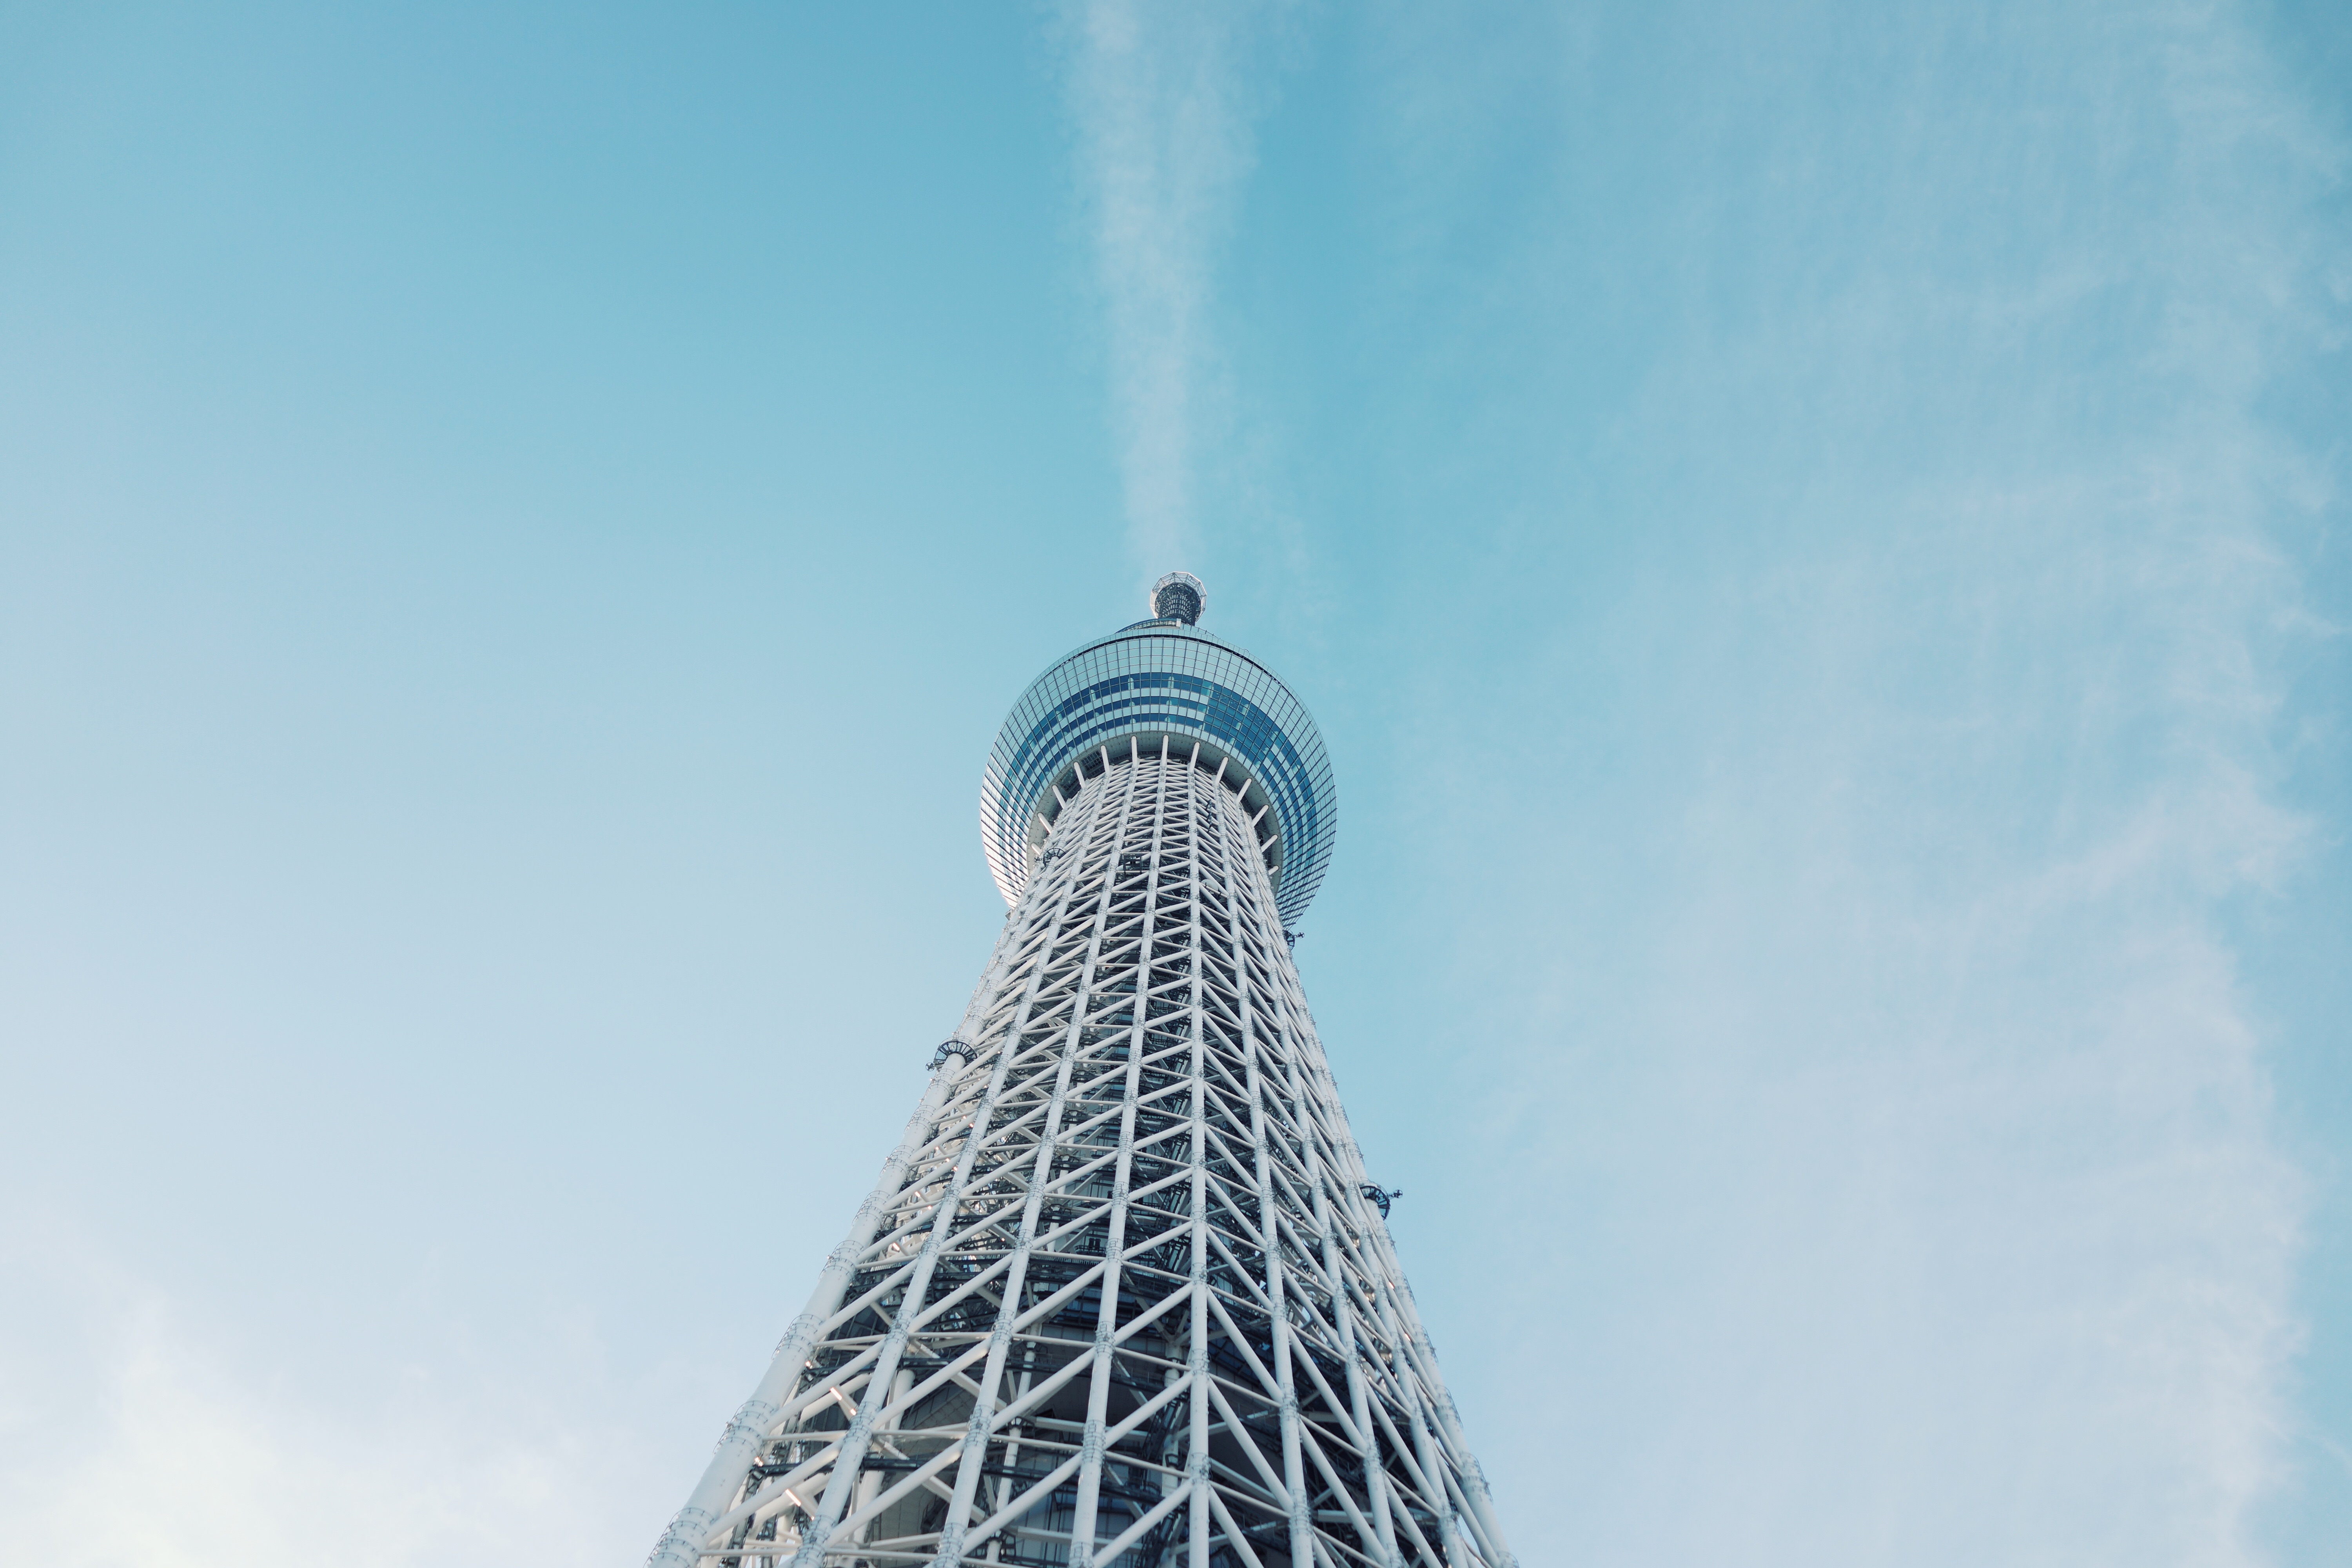
sky, skyscraper, tower, landmark, blue, spire